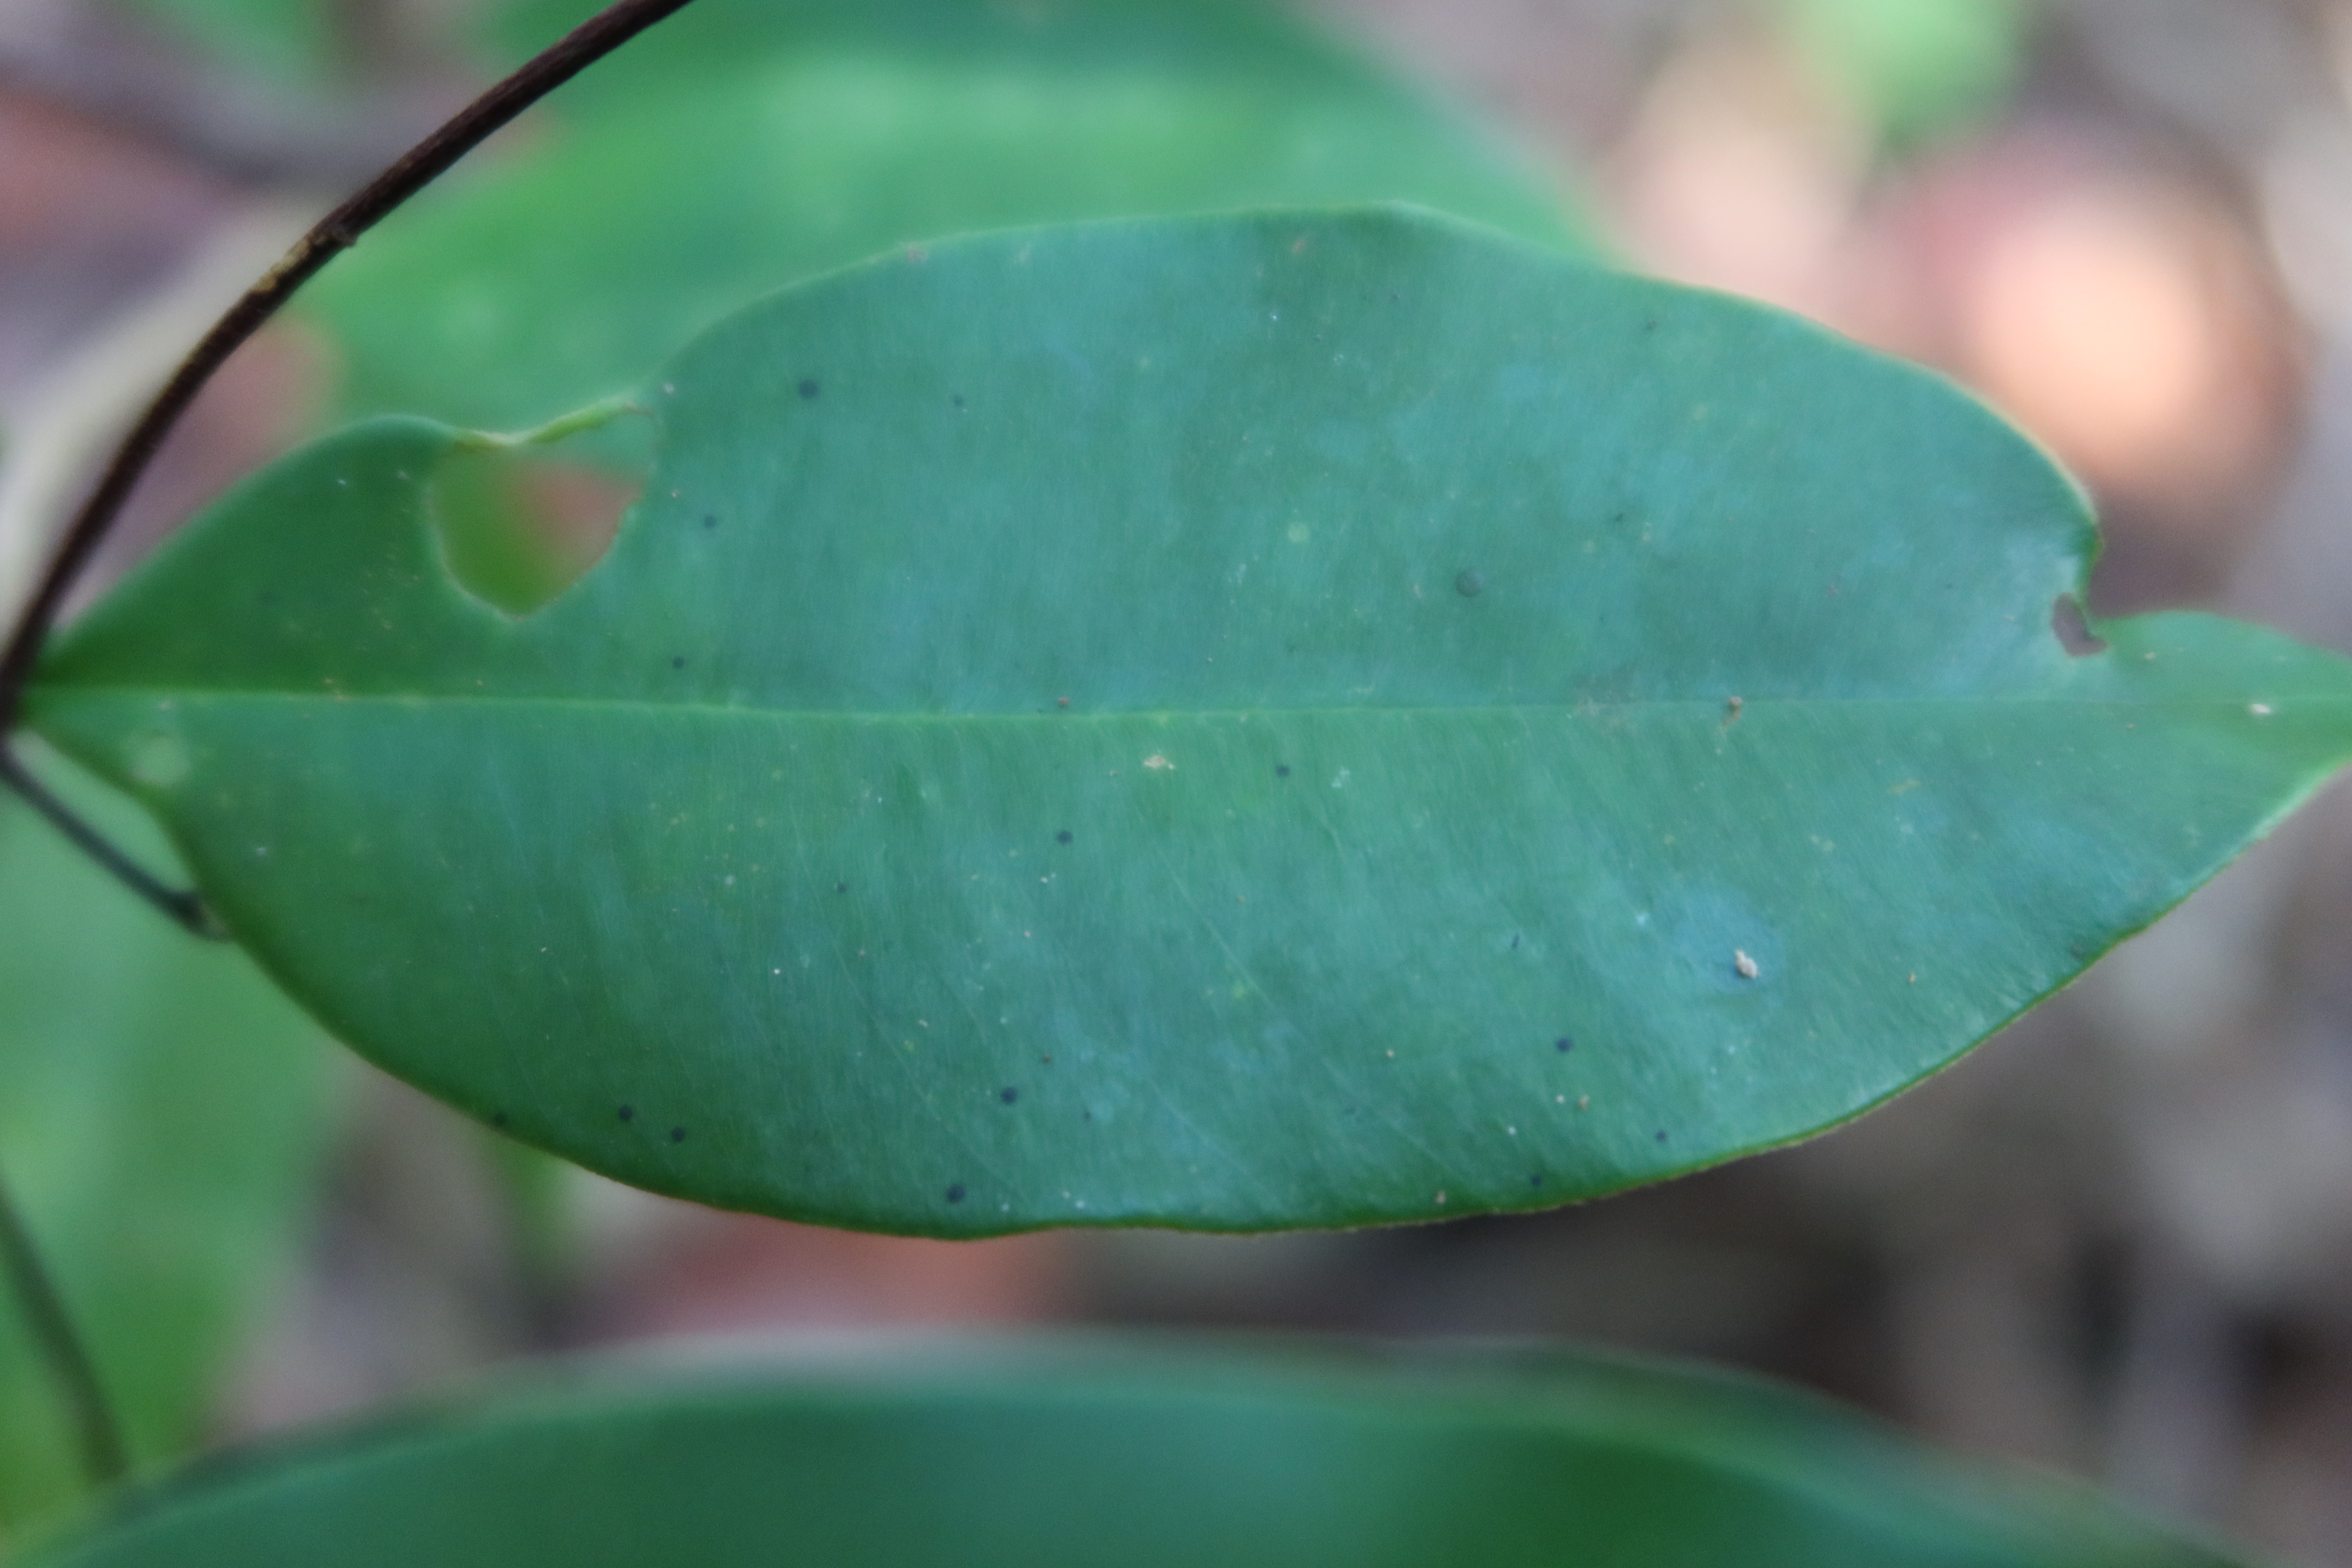
Label: Black spots